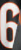
Number: 6